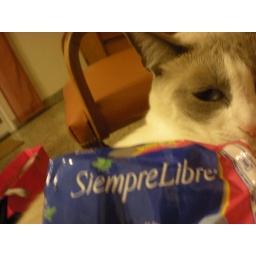
the cat is under the table .